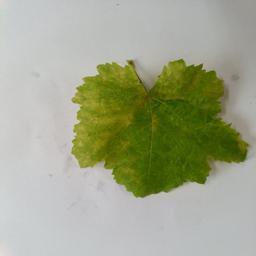
Label: Downy Mildew